Bayou virus

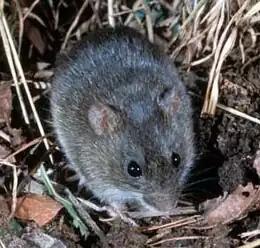
Oryzomys palustris (Marsh rice rat) in vegetation

In addition to cases in the Southeastern United States, two BAY virus-HPS cases were seen in Texas in Jefferson County. This study included rodent samples collected using Sherman live traps and used to collect marsh rice rats from Jefferson County and the neighboring Orange County. Heart blood samples from the mice were taken and screened by a recombinant SN virus N antigen ELISA. In addition to the heart blood samples, rodent lung, kidney, and spleen samples were used to make RNA using a standard set of partially nested primers in the viral S segment to complete reverse transcription-polymerase chain reaction (RT-PCR) to analyze the RNA sequence. The PCR products were then used to complete phylogenetic trees from the informative sequences using PAUP 3.1 software.